Land reclamation in Metro Manila

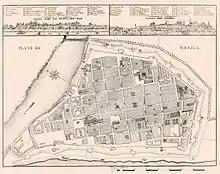
An 1851 map of Intramuros showing the coastlines before the land reclamation in the early 20th century.

The early reclamation within the City of Manila began in the late 19th century during the Spanish colonial period when the construction of the Manila South Port subsequently moved the coastline westward and obscured Intramuros from the bay. The moat surrounding the fortifications was drained and turned into a recreational golf course by the American colonial government in the early 1900s. Post-war period saw the reclamation for the construction of the Manila North Port as additional facilities were built.